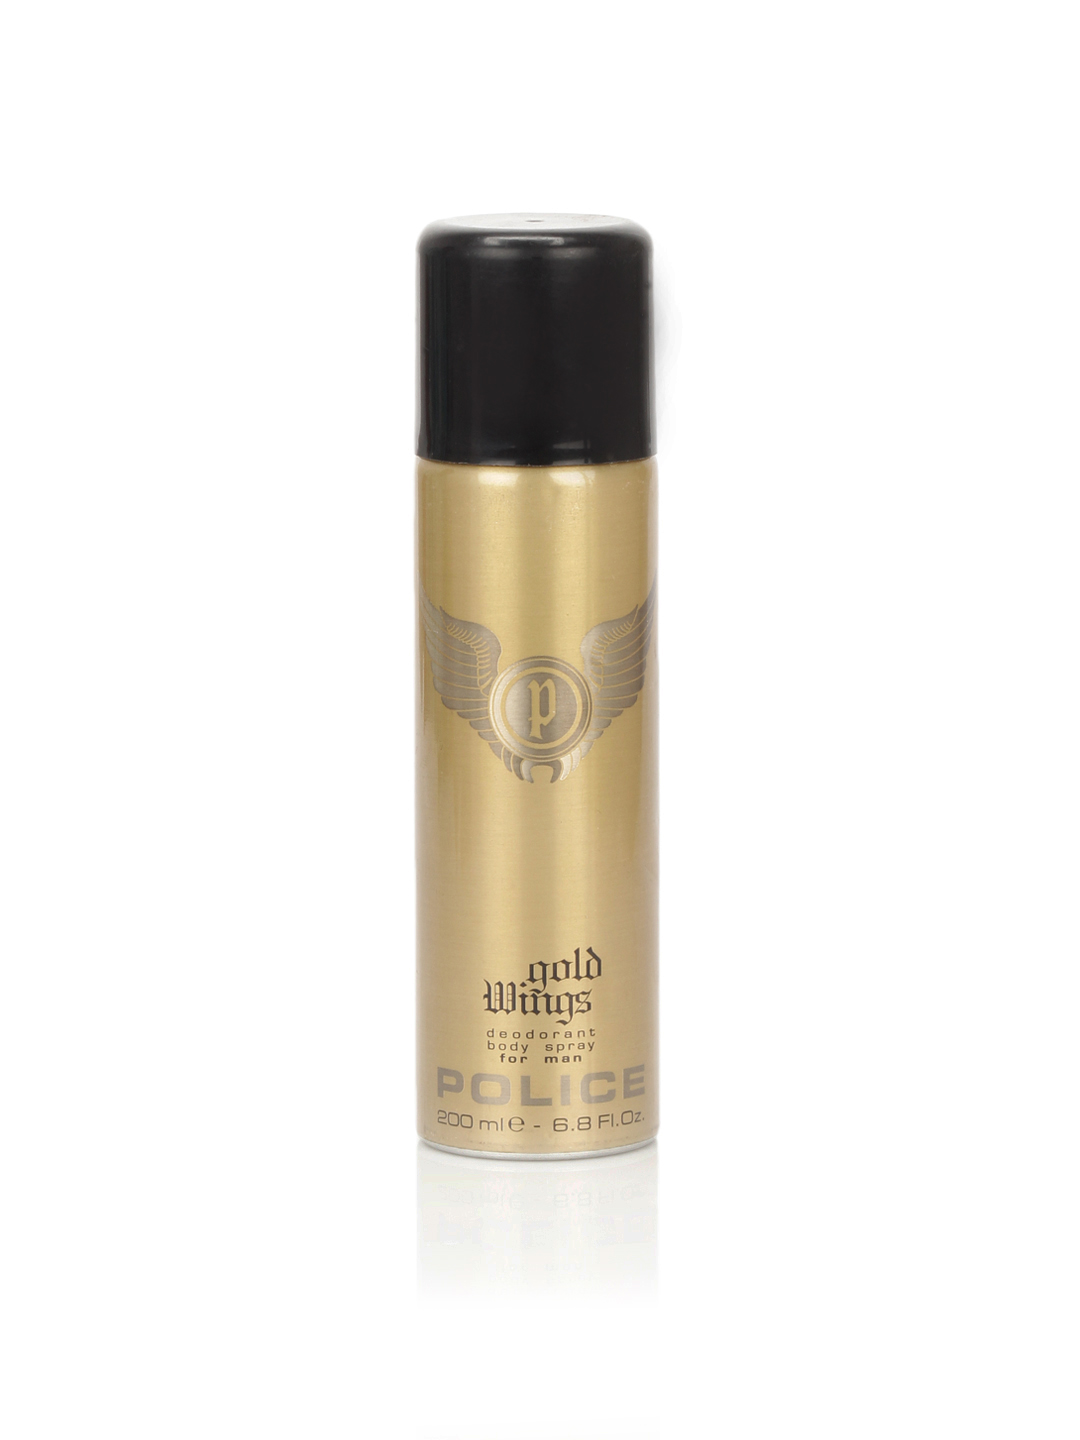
Police Men Gold Wings Deo
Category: Personal Care / Fragrance / Deodorant
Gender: Men
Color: Gold
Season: Spring 2017
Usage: Casual